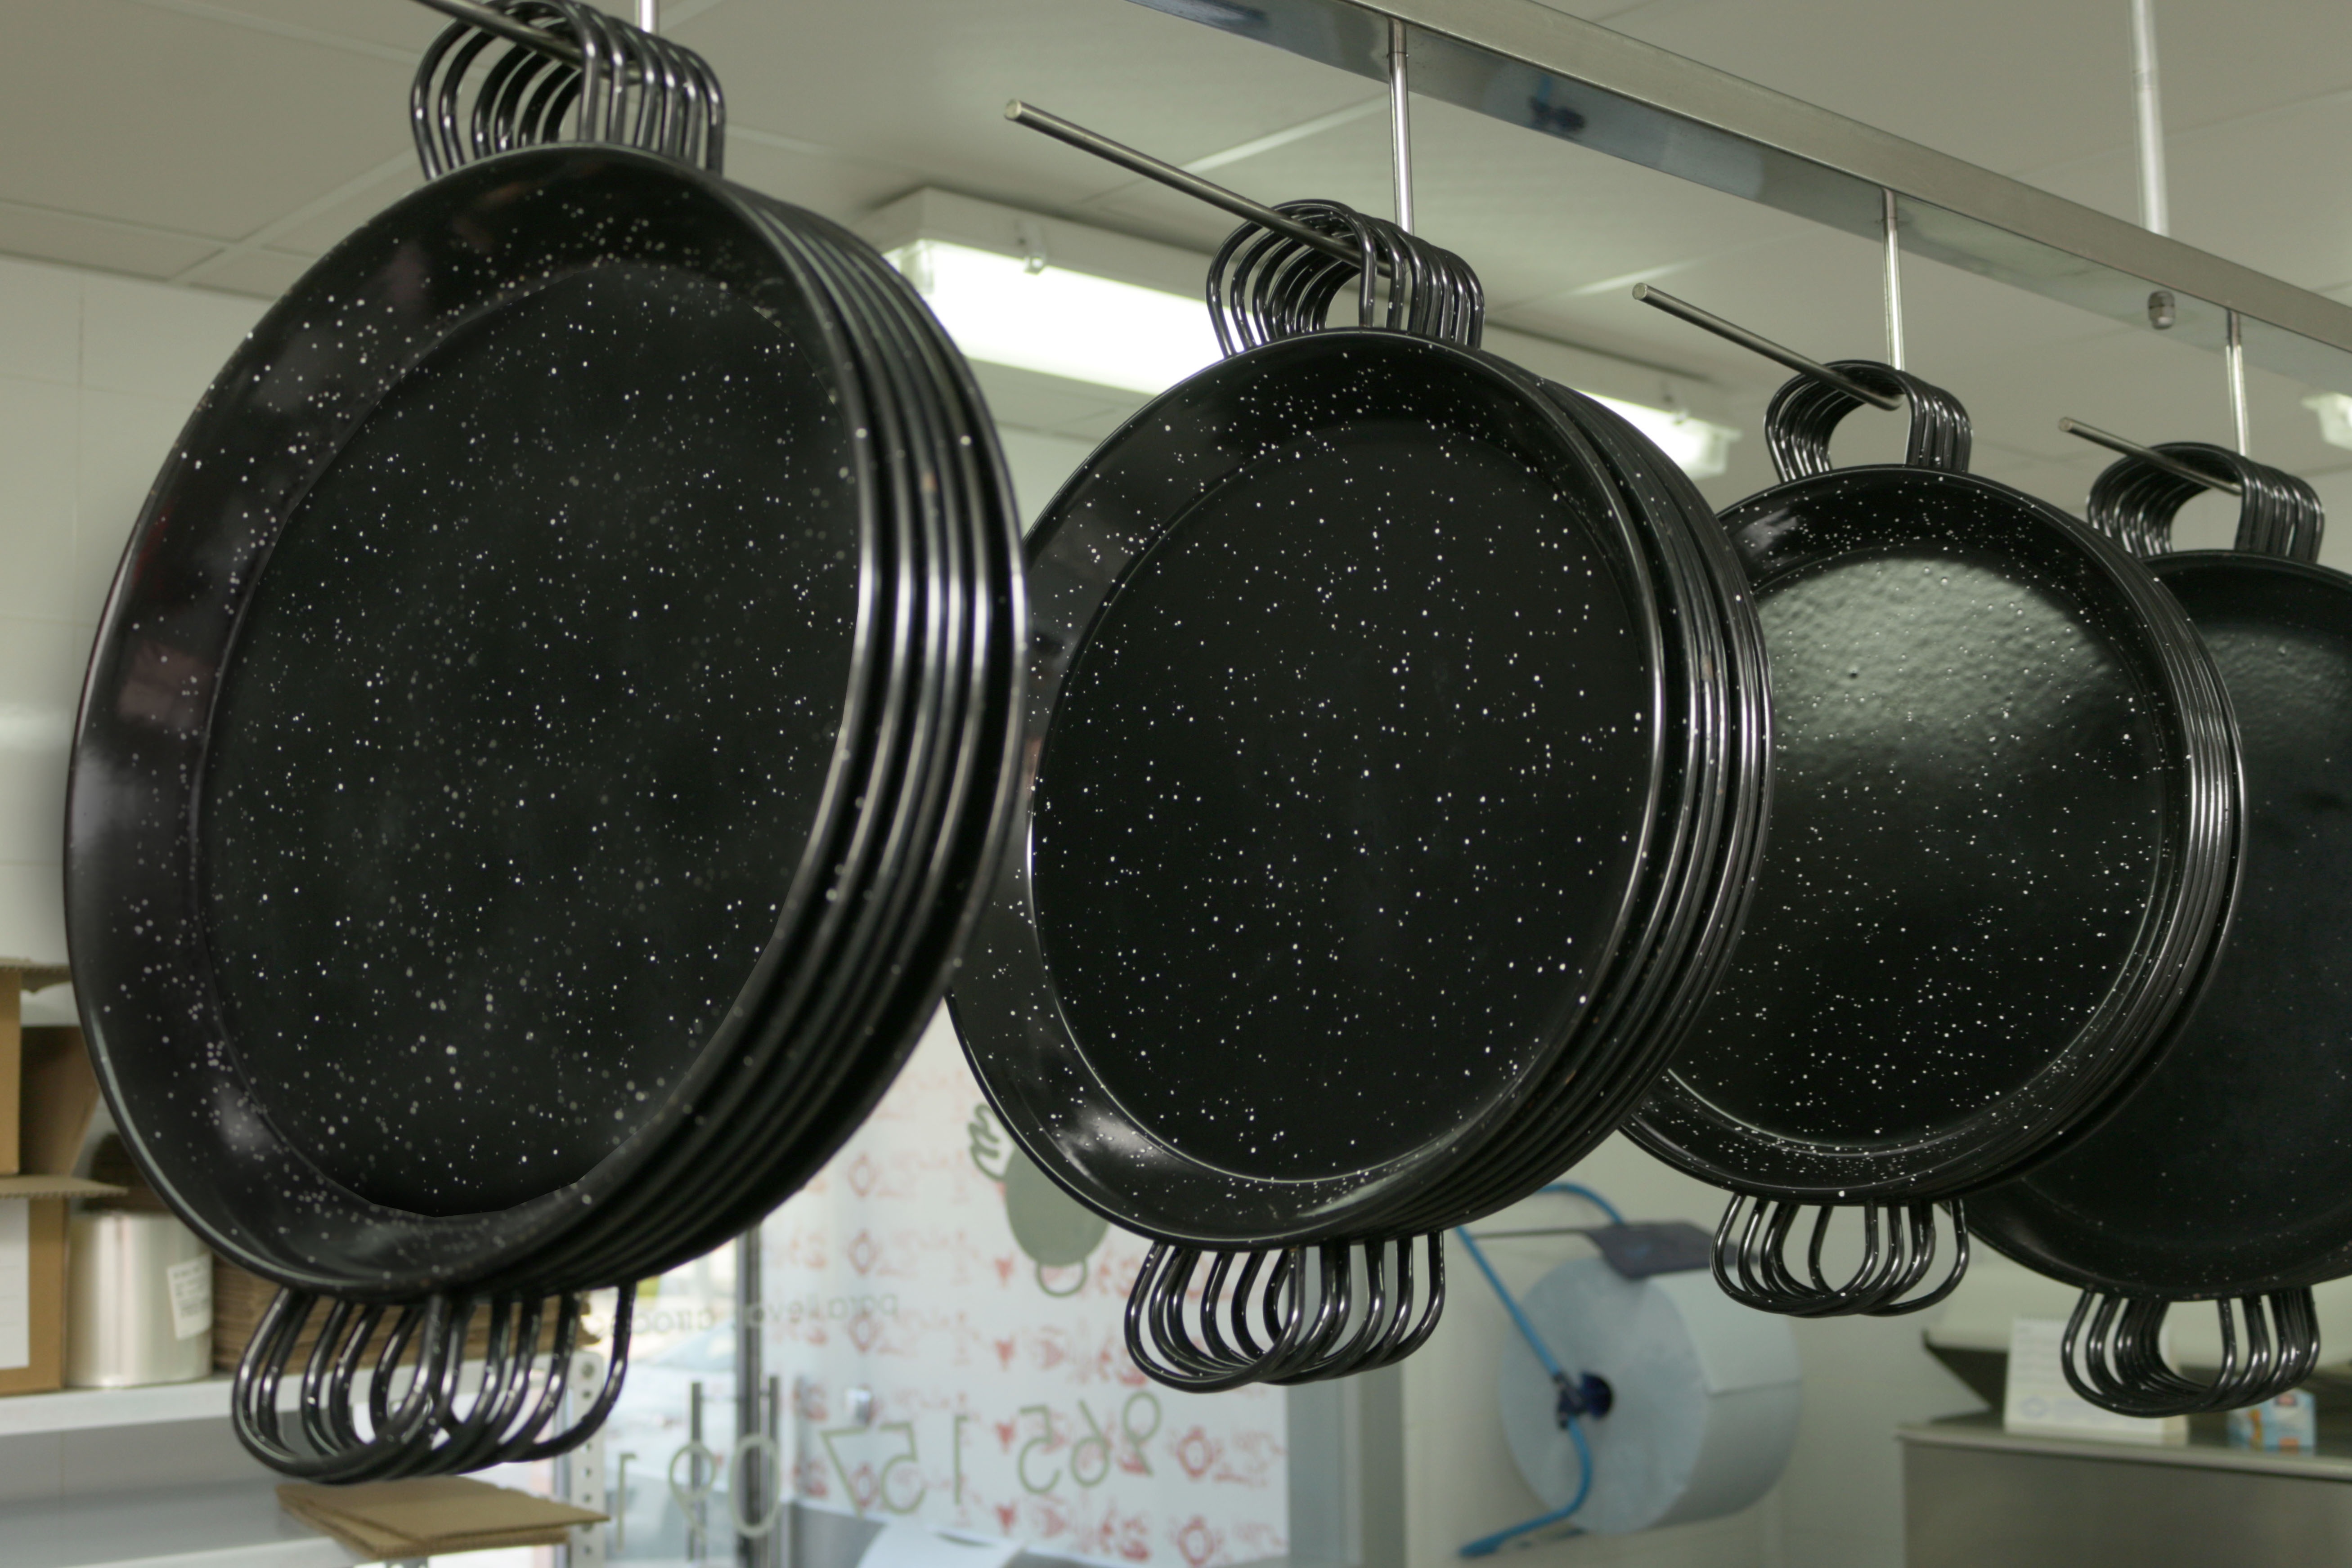
light, food, lighting, drum, rice, light fixture, valencia, restoration, franchise, paella, valencian paella, spanish food, man made object, mediterranean diet, spanish cuisine, black rice, skin head percussion instrument